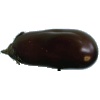
Label: Eggplant 1